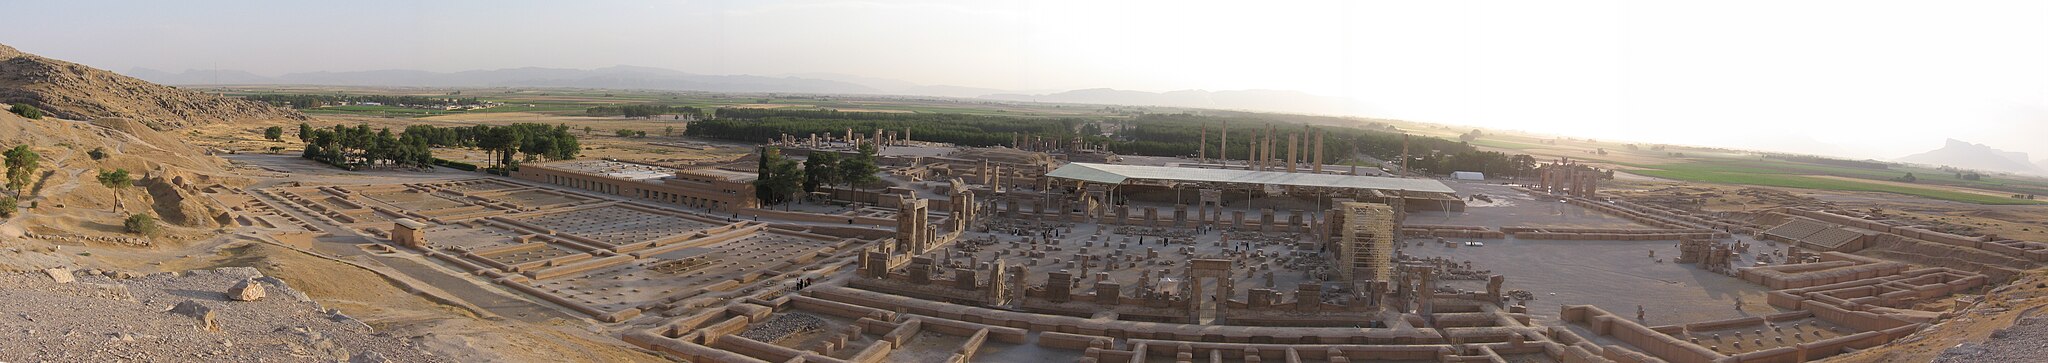
Title: Persepolis-Panorama
Description: Panorama of Persepolis (East-West View)
Categories: Self-published work, 2006 in Persepolis, Panoramics of Persepolis, General views of Persepolis